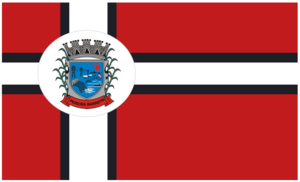
La « croix scandinave » est un motif se retrouvant sur les drapeaux de certains pays nordiques, bien qu'on puisse les trouver aussi sur des drapeaux d'autres pays ou régions du monde.